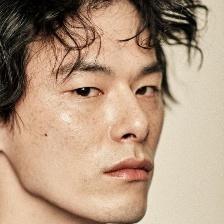
Label: faces